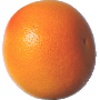
Label: pink_grapefruit